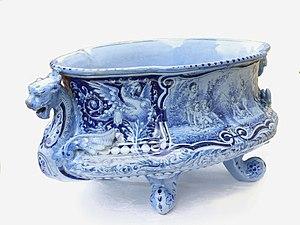
jardinière en camaïeu de bleus de Josaphat Tortat (1890)
Josaphat Tortat est un des principaux peintres-céramistes de la fin du XIXᵉ siècle à Blois. Un de ses peintres-décorateurs, Withold Arthur Just, prit sa succession en 1891 après une vingtaine d'années de collaboration.